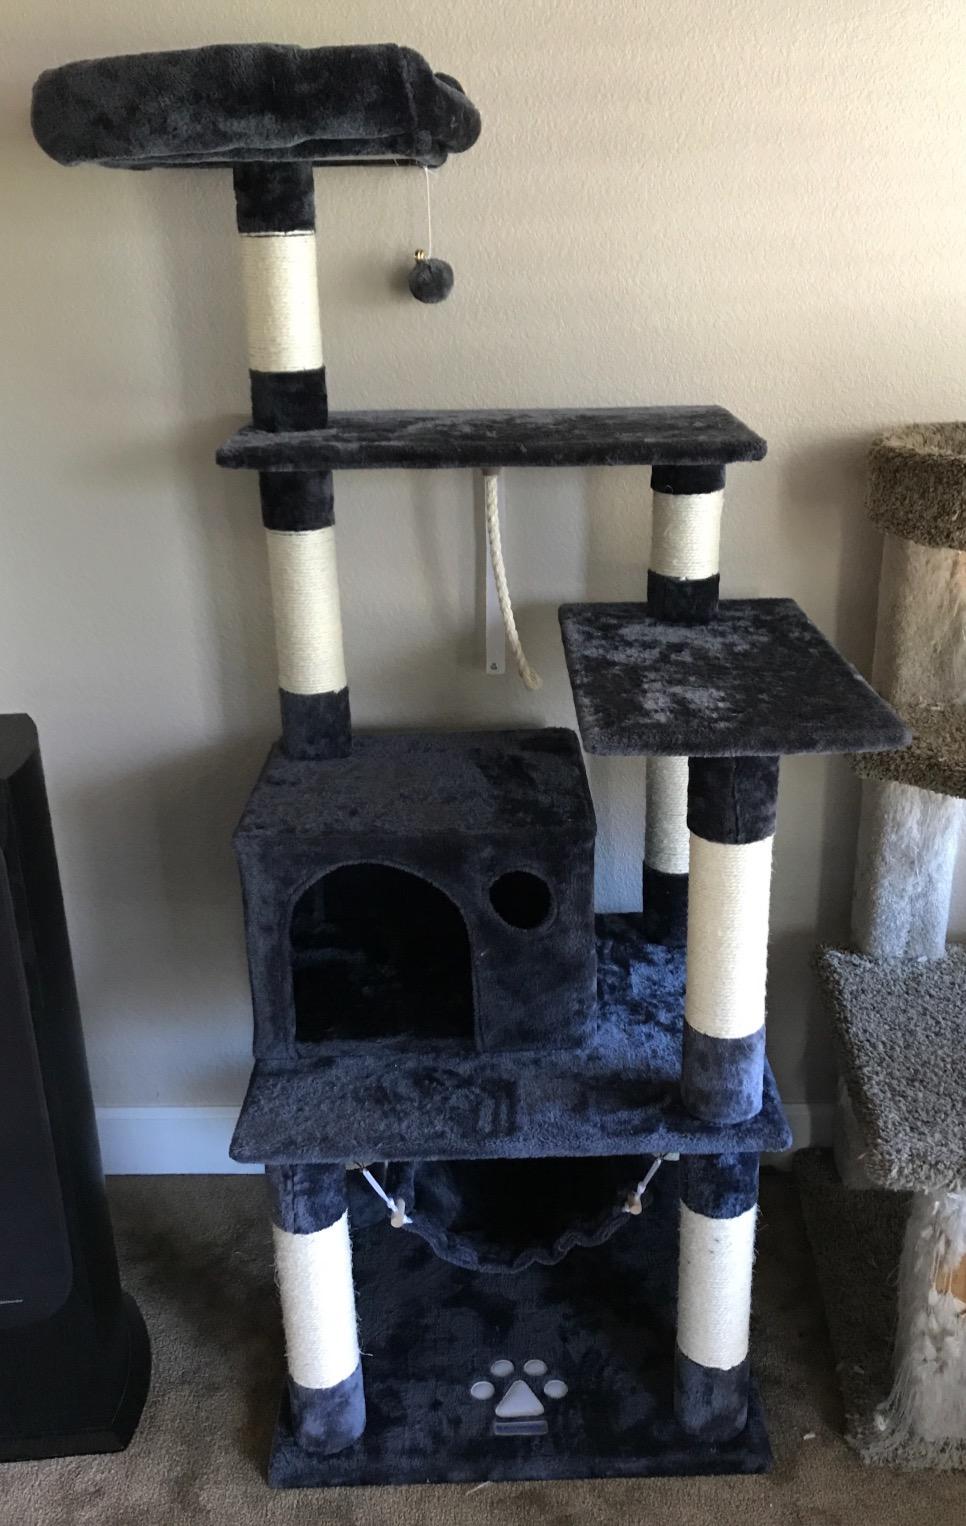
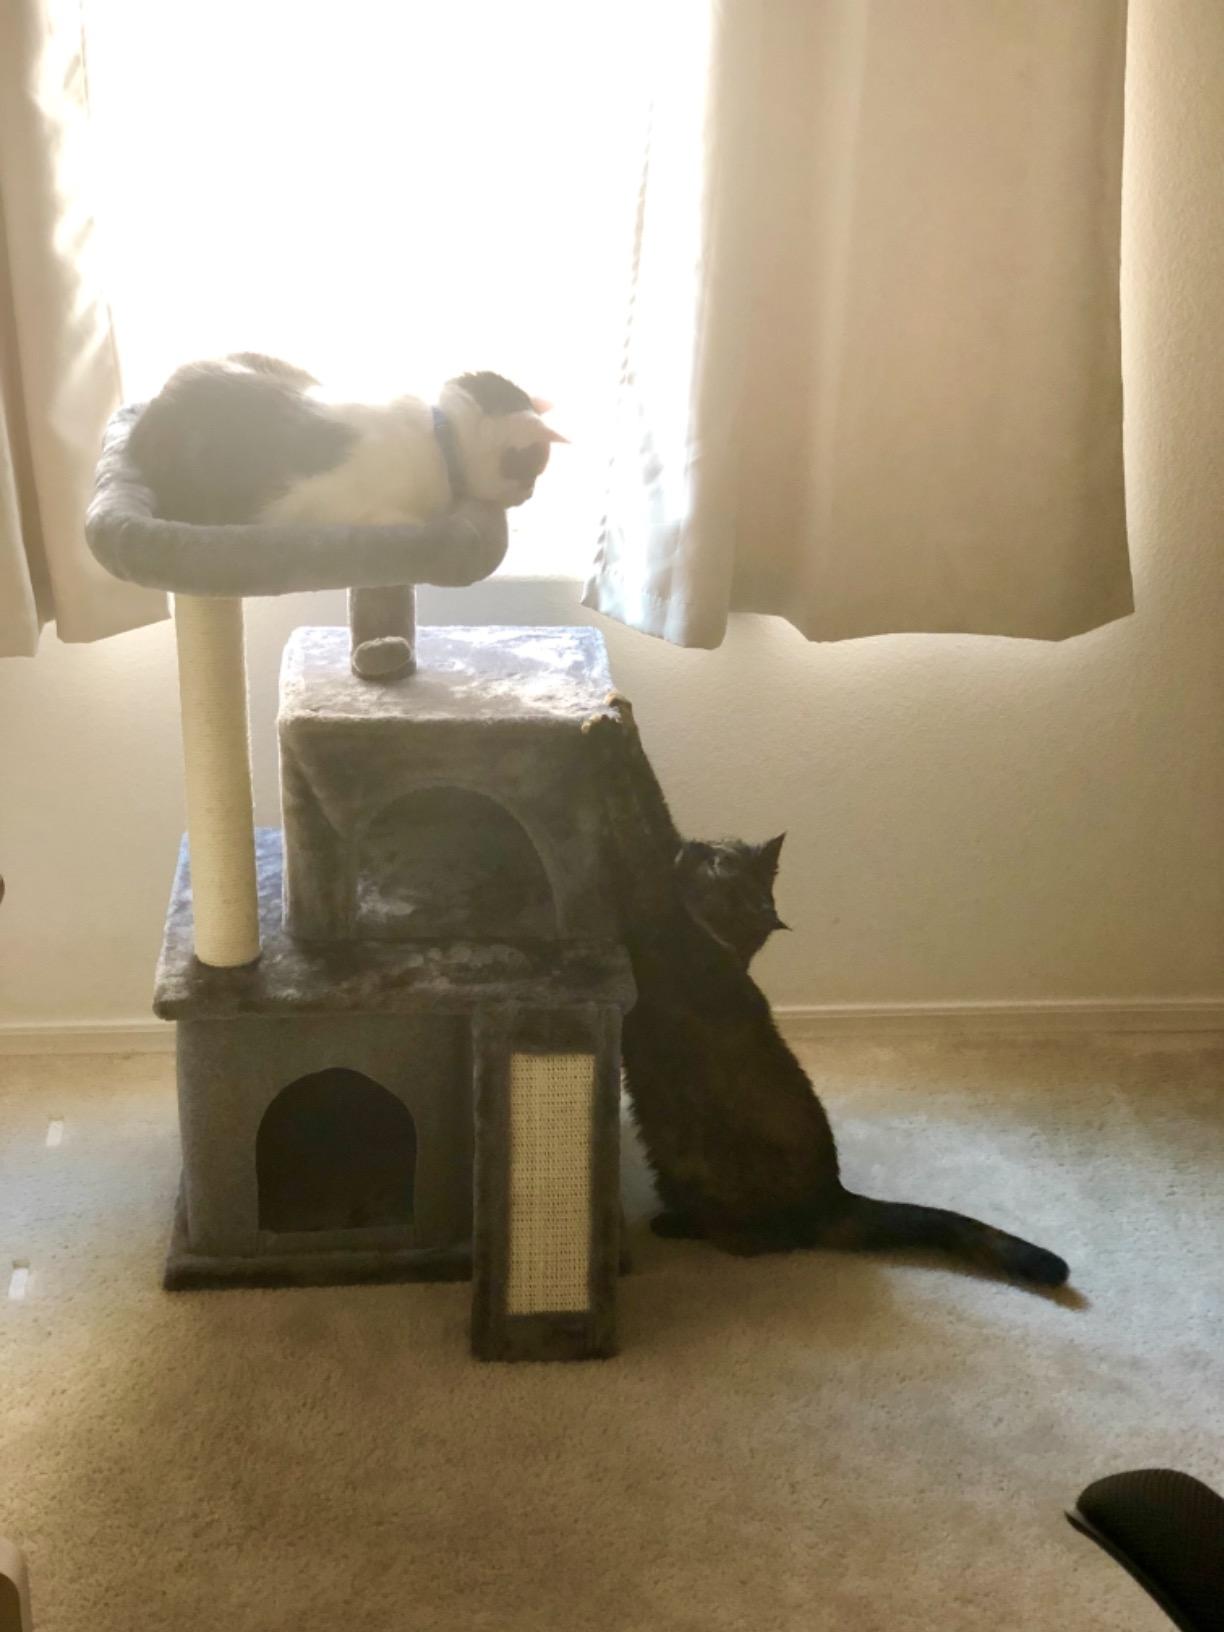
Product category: items_cat tree
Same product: no